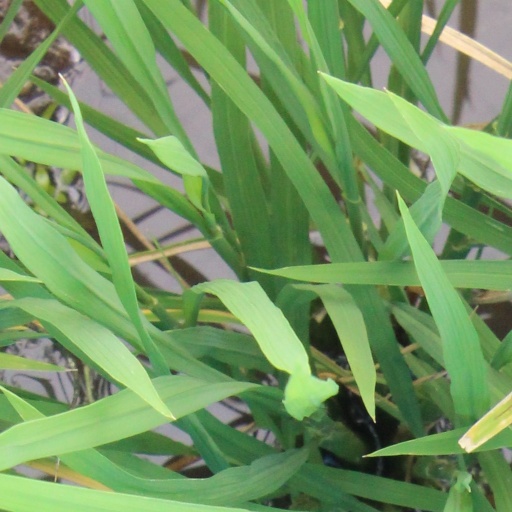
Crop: rice